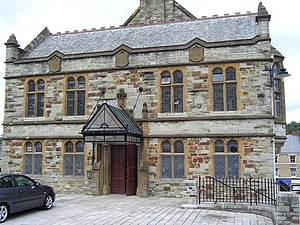
Bodmin
Bodmin Public Rooms.
Bodmin er et sogn og historisk by i Cornwall, England. Den ligger sydvest for Bodmin Moor.